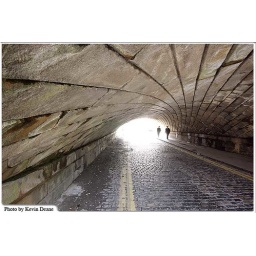
The bridge crosses the road at an angle so the stone joints passing over head create dramatic splayed curves.